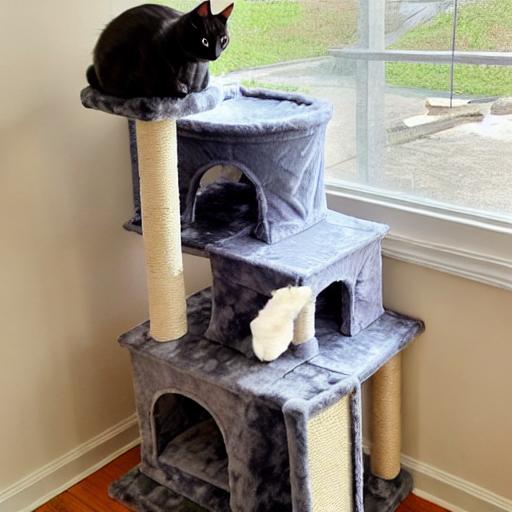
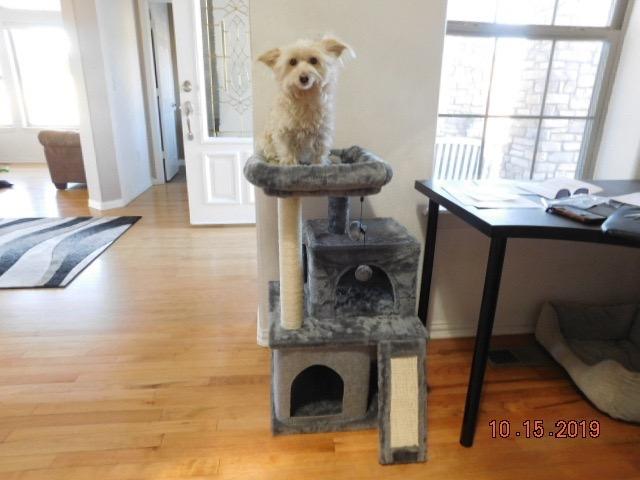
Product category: items_cat tree
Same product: no